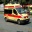
Label: ambulance